Calvin Fairbank

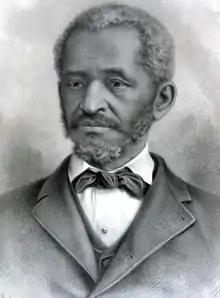
Lewis Hayden, ex-slave, abolitionist, businessman, and Republican representative from Boston to the Massachusetts state legislature in 1873; 19th-century portrait

Fairbank and Webster transported Hayden, his wife Harriet and Harriet's son Joseph by carriage to freedom in Ripley, Ohio. (See John Rankin (abolitionist).) The fugitive couple put flour on their faces to appear white and, in times of danger, would hide their son under the wagon seat. As Fairbank and Webster returned to Kentucky, they were identified and arrested for assisting the runaway slaves.